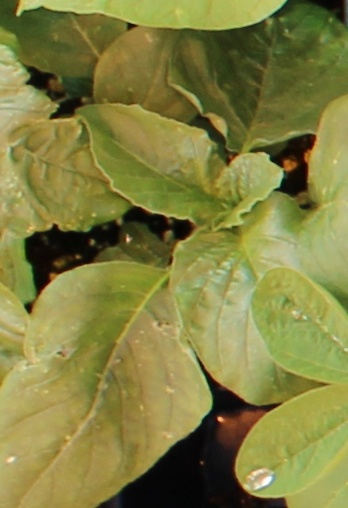
Label: Redroot Pigweed